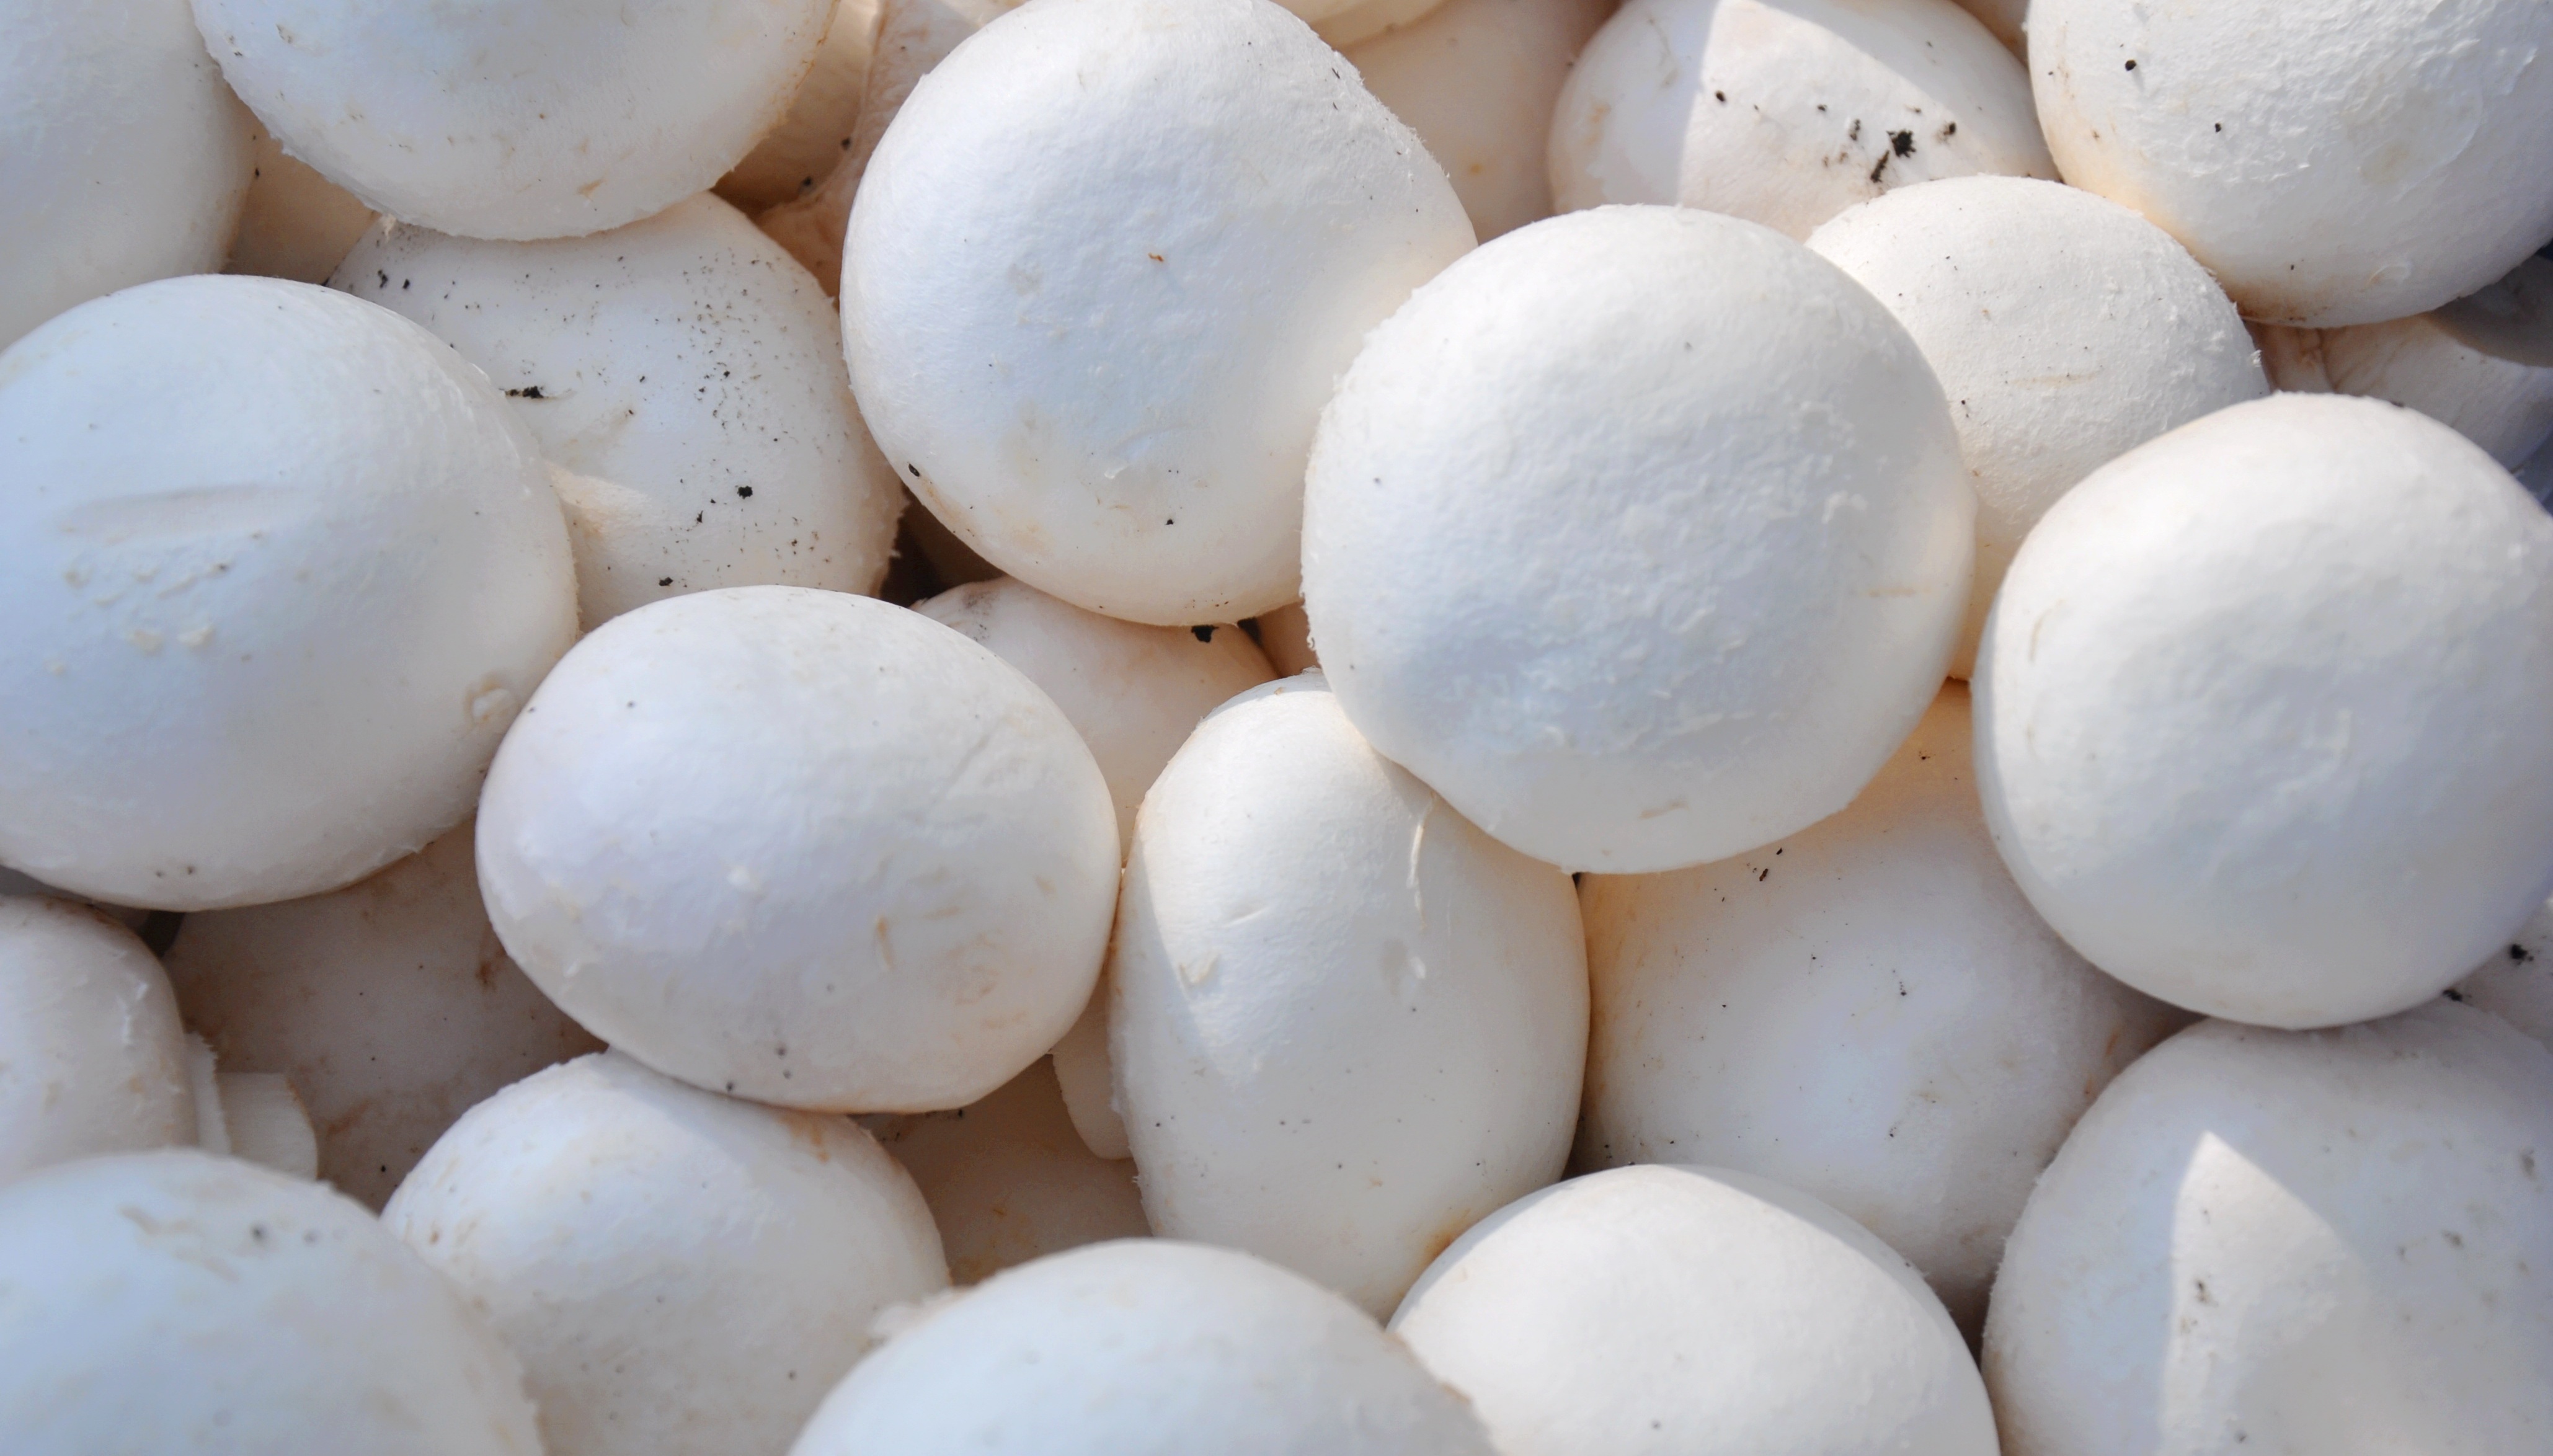
food, mushroom, cuisine, asian food, fungus, agaricus, oyster mushroom, edible mushroom, agaricomycetes, agaricaceae, champignon mushroom, pleurotus eryngii